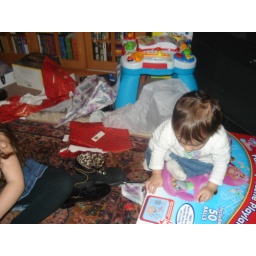
nissa enjoying her ball pit- safely in the box where she can push the button for music and sit on the box